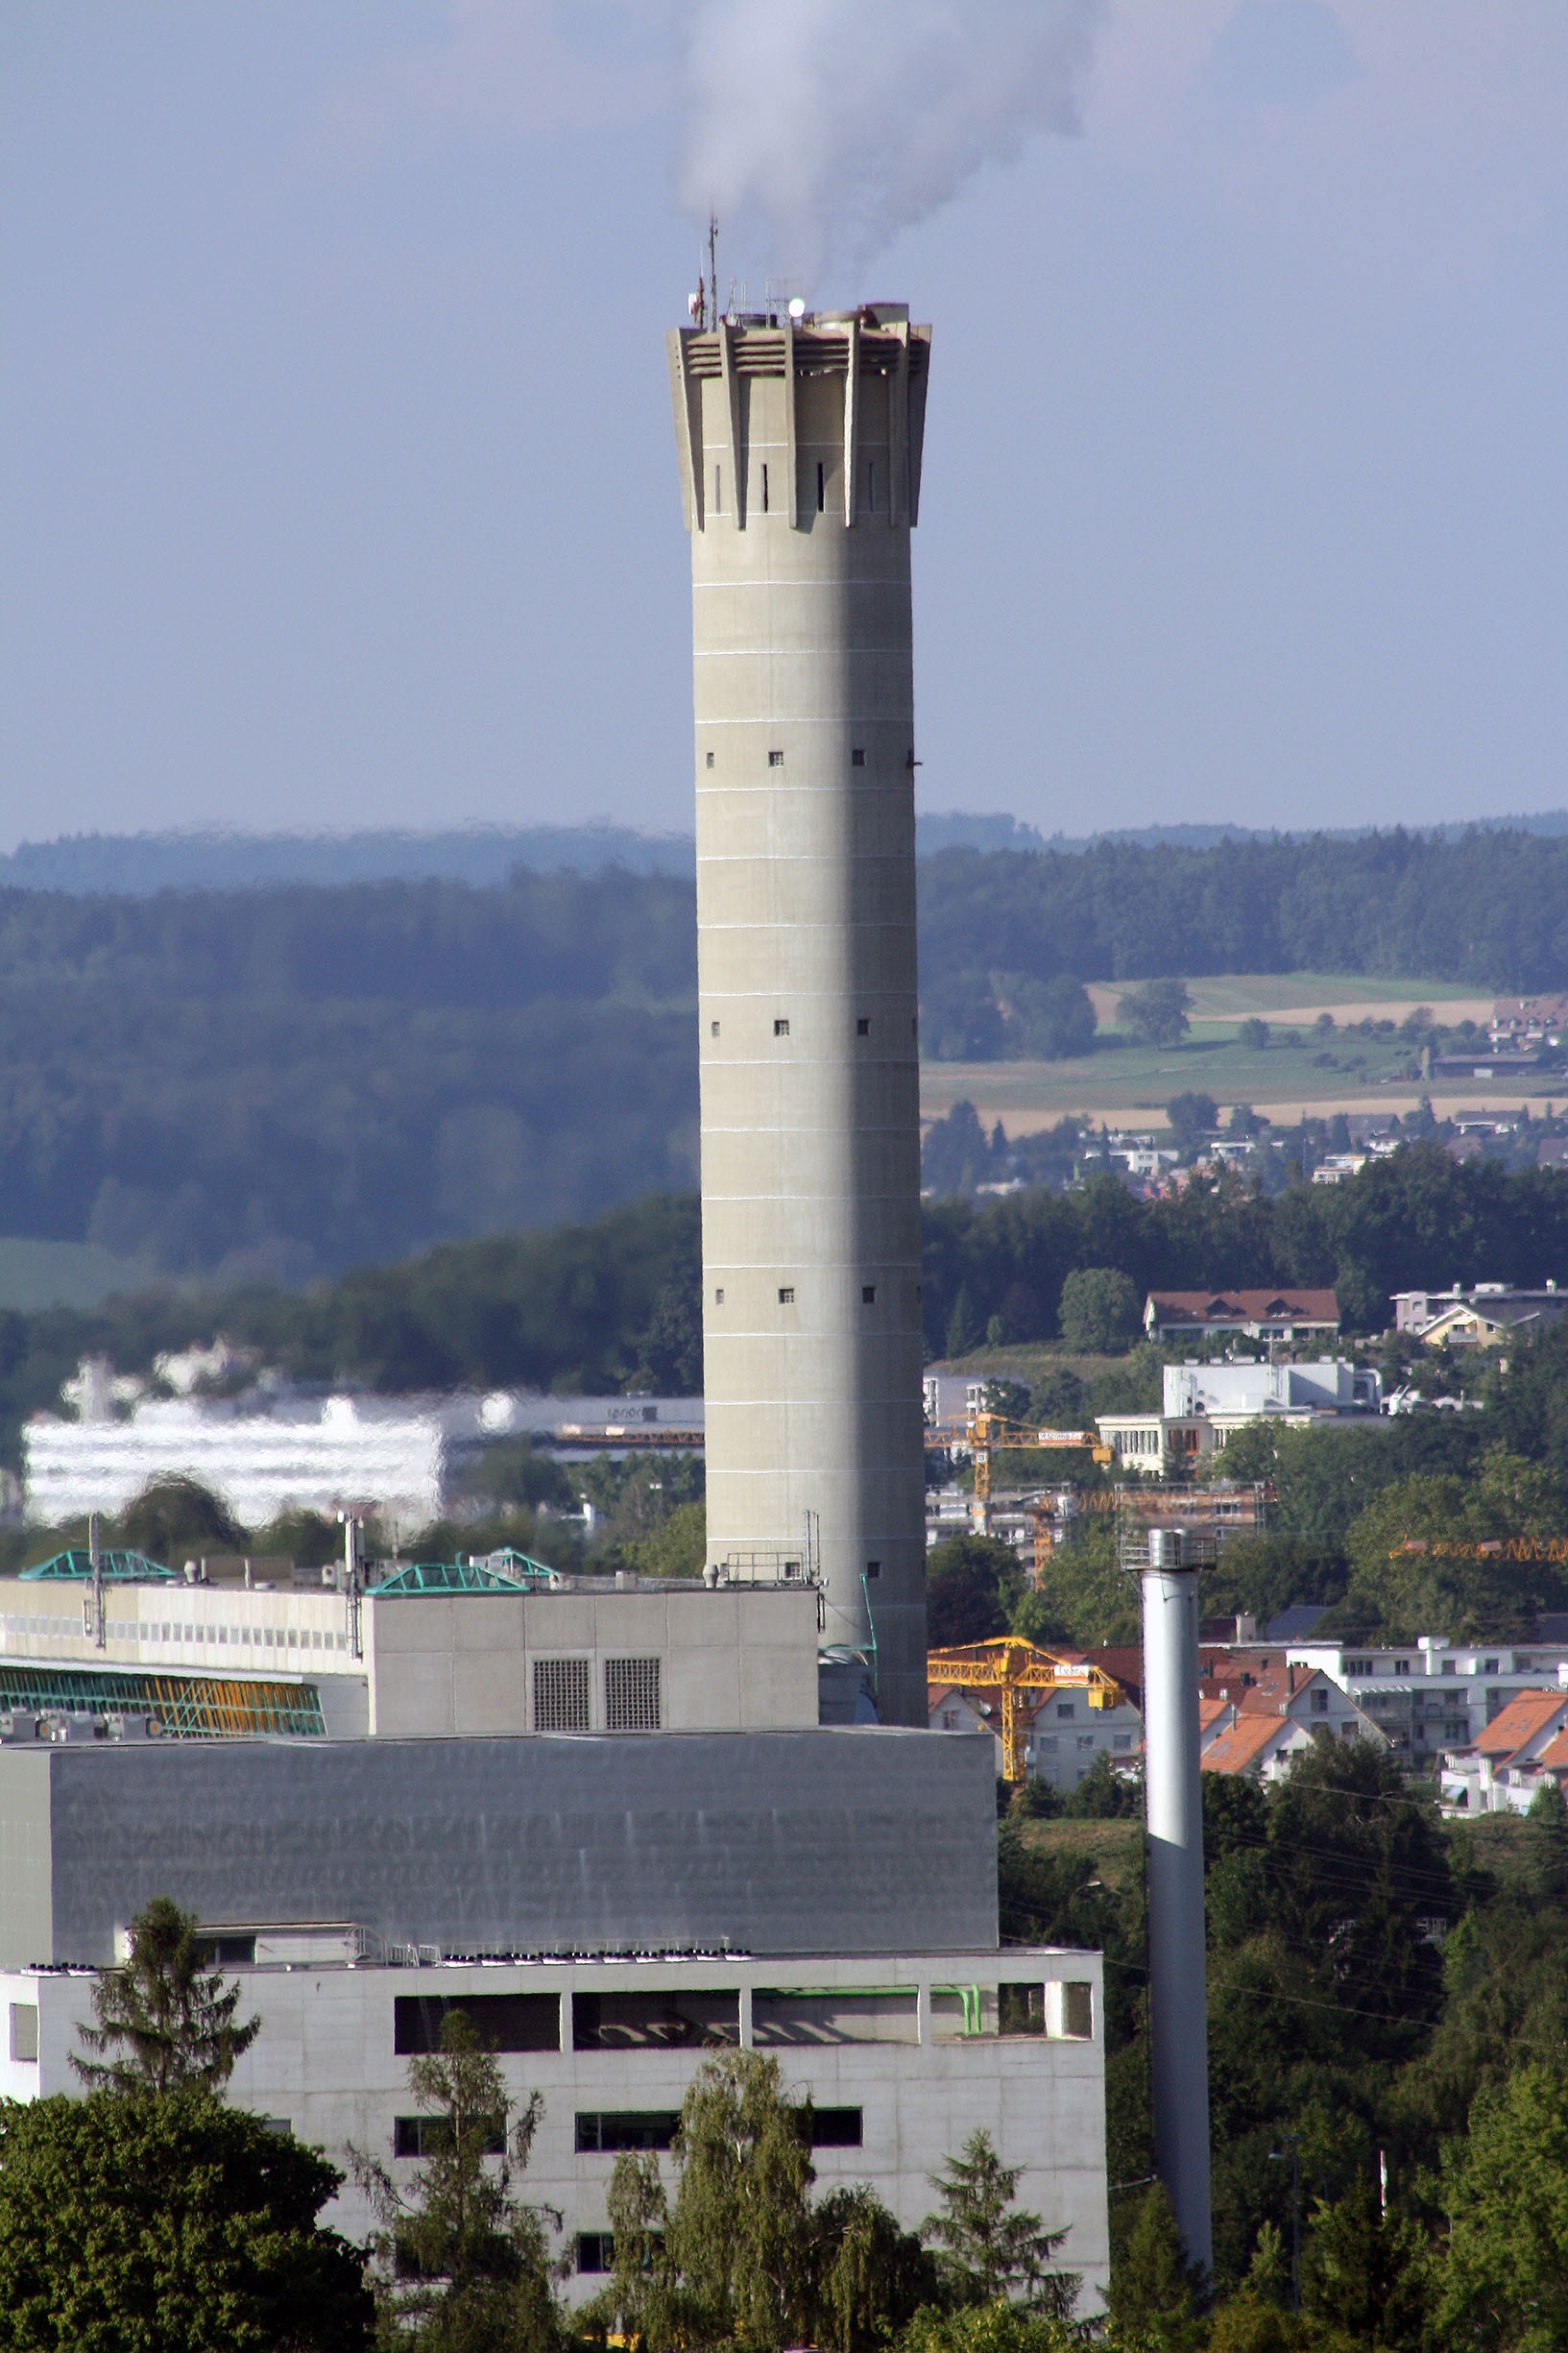
urban, tower, fireplace, tower block, control tower, power station, outdoor structure, waste incineration